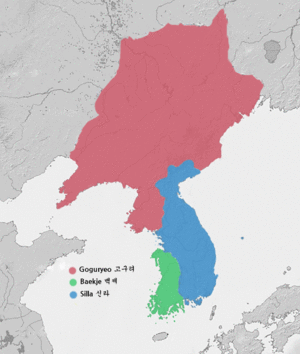
Les traces de présence humaine en Corée remontent au Paléolithique. Les premières poteries coréennes connues remontent à 8000 av. J.-C. Selon Samguk Yusa et d'autres documents de l'époque médiévale coréenne, le royaume Période Gojoseon aurait été fondé en 2333 av. J.-C., s'étendant de la péninsule à une large partie de la Mandchourie. Ce royaume fut disloqué en plusieurs États vers le IIIᵉ siècle av. J.-C.